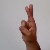
The image shows a hand gesture representing the letter 'R' in Indian Sign Language.